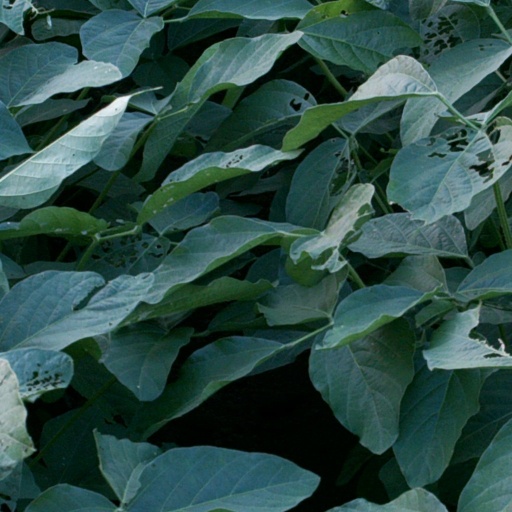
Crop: soybean